Financial position of the United States

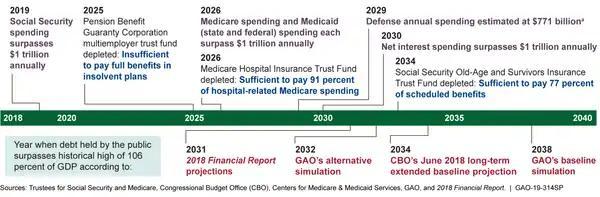
A timeline showing projected debt milestones from the CBO

These figures also do not include debt that the federal government owes to federal funds and agencies such as the Social Security Trust Fund. It also does not include "unfunded liabilities" to entitlement programs such as Social Security and Medicare either as debt or accounting liabilities. According to official government projections, the Medicare is facing a $37 trillion unfunded liability over the next 75 years, and the Social Security is facing a $13 trillion unfunded liability over the same time frame.